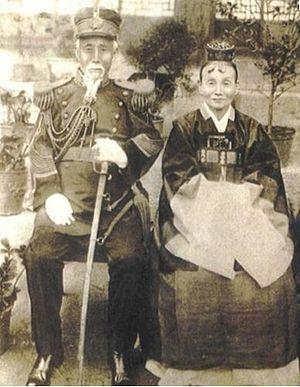
Yun Yeong-ryeol est un soldat et politicien coréen de la période Joseon. Ses surnoms sont Gyungjae, Yeongu. Il est oncle de Yun Chi-ho, grand-père de Yun Po-sun et père de Yun Chi-young.